History of wood carving

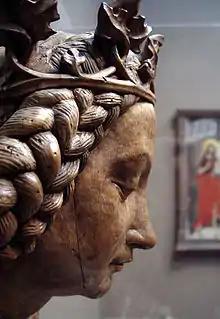
Gothic statue in carved wood

It should always be borne in mind that color was the keynote of this scheme. The custom was practically universal, and enough traces remain to show how splendid was the effect of these old Gothic churches and cathedrals. The priests in their gorgeous vestments, the lights, the crucifix, the banners and incense, the frescoed or diapered walls, and that crowning glory of Gothic art, the stained glass, were all in harmony with these beautiful schemes of colored carved work. Red, blue, green, white and gilding were the tints as a rule used. Not only were the screens painted in colors, but the parts painted white were often further decorated with delicate lines and sprigs of foliage in conventional pattern. The plain surfaces of the panels were also adorned with saints, often on a background of delicate gesso diaper, colored or gilded (Southwold). Nothing could exceed the beauty of the triptychs or retables of Germany, Flanders or France; carved with scenes from the New Testament in high relief arranged under a delicate lacework of canopies and clustered pinnacles glistening with gold and brilliant colors. In Germany the effect was further enhanced by emphasizing parts of the gilding by means of a transparent varnish tinted with red or green, thus giving a special tone to the metallic luster.